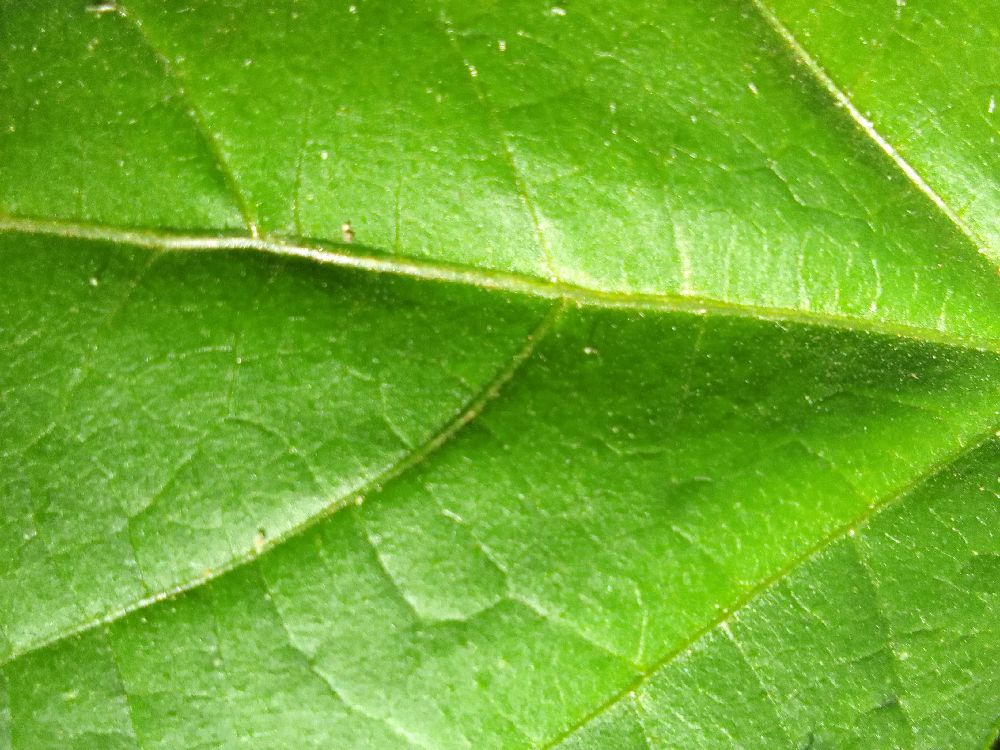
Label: healthy